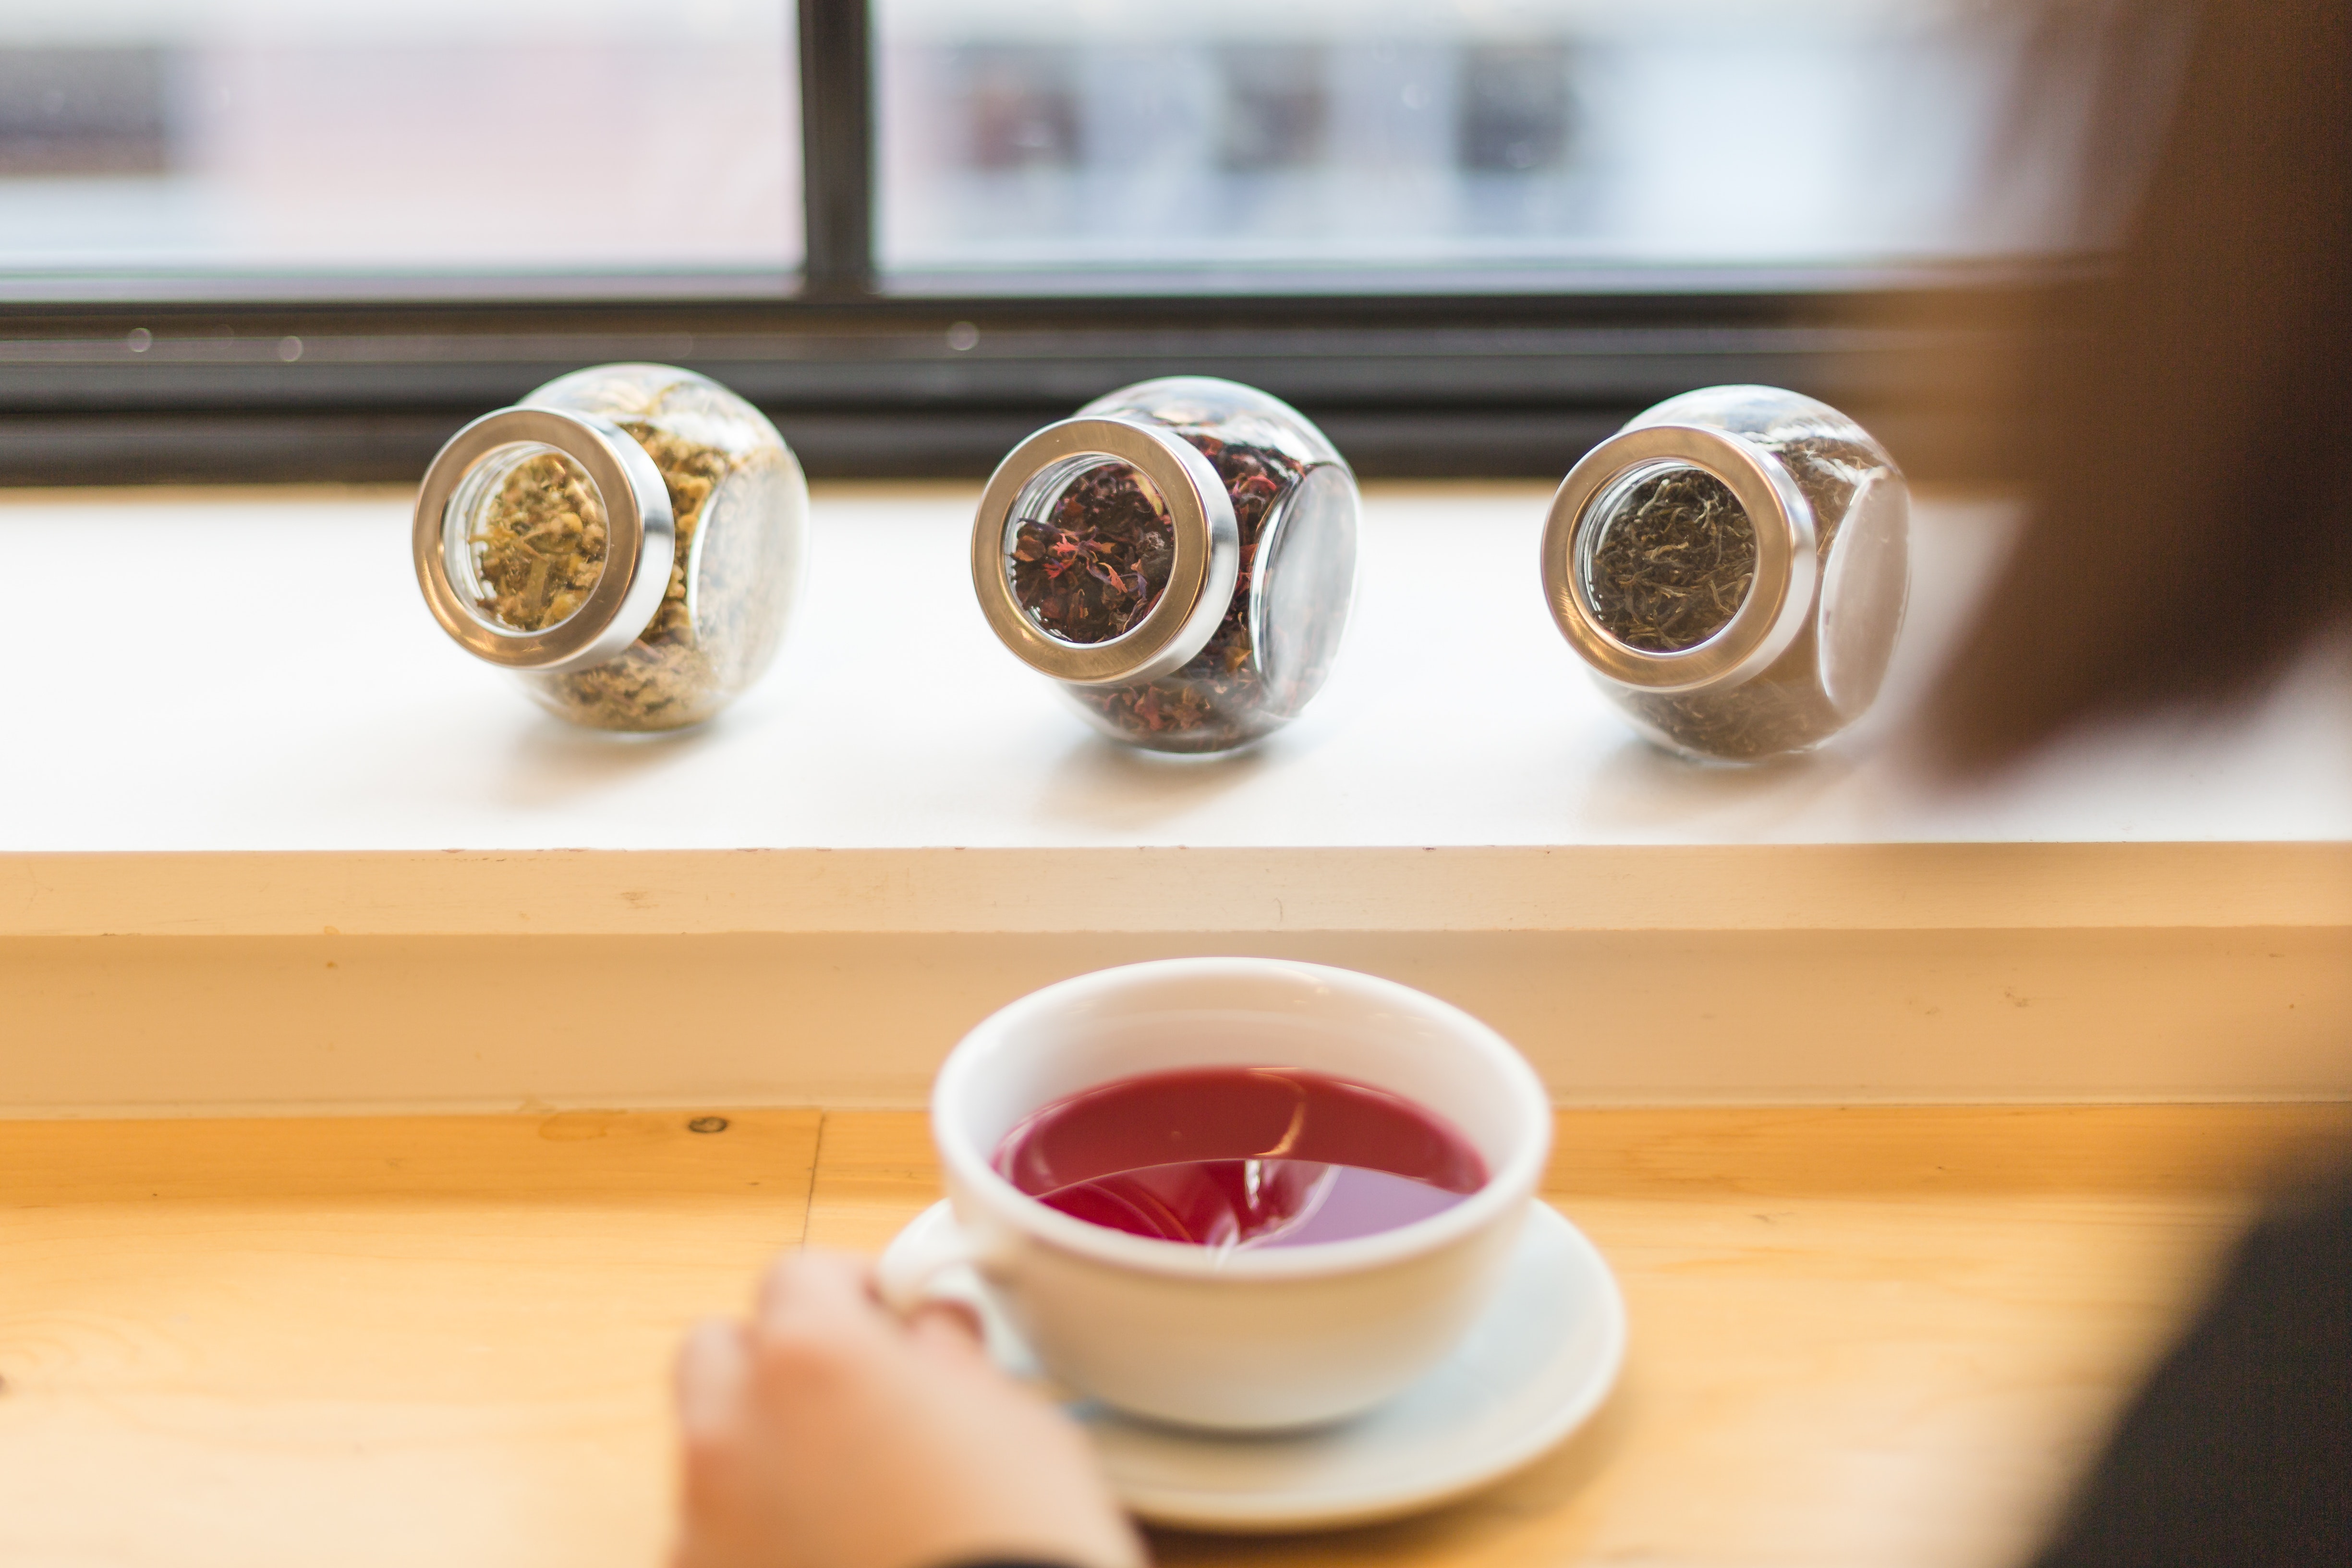
cup, drink, tea, chinese herb tea, food, coffee cup, earl grey tea, teacup, breakfast, drinkware, tableware, turkish coffee, coffee